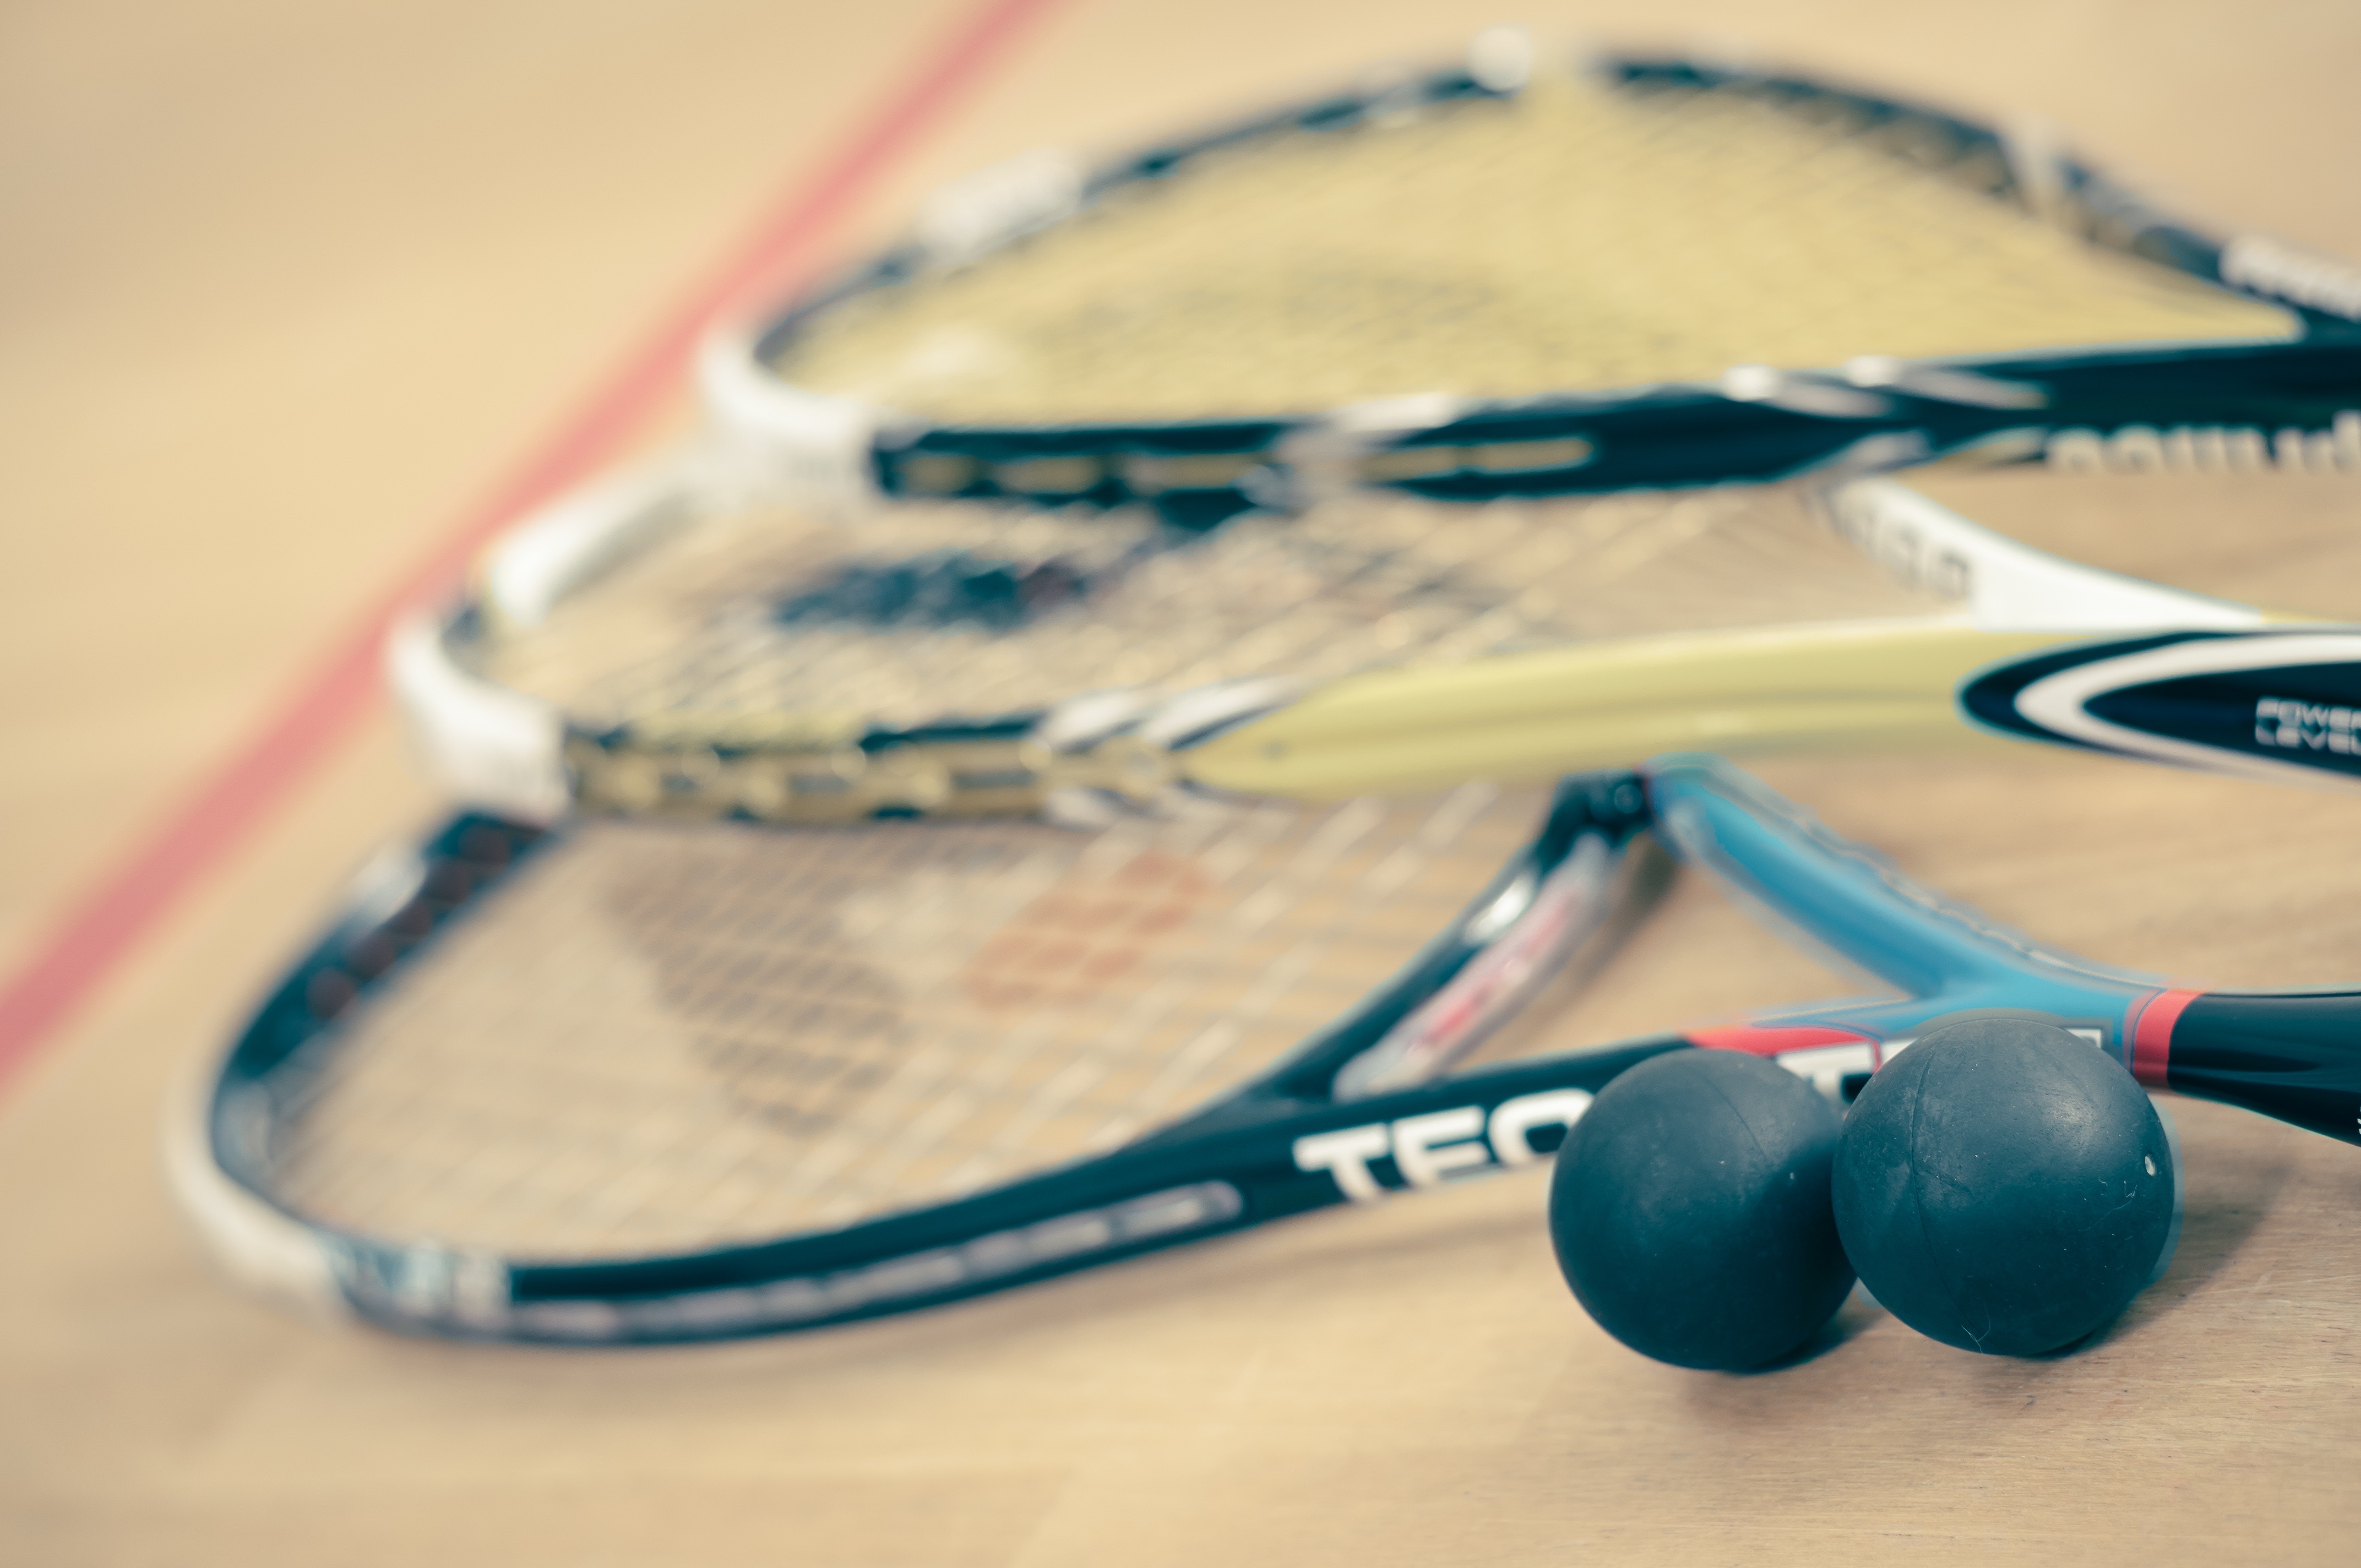
mobile, man, people, sport, game, play, recreation, young, athletic, equipment, training, indoor, gadget, blue, playing, exercise, lifestyle, health, fitness, trainer, player, gym, squash, activity, tennis, happy, glasses, ball, match, court, competitive, body, fit, sportive, attractive, athlete, hobby, racket, fashion accessory, vision care